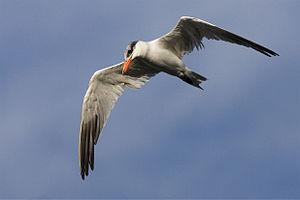
Le lac Tchany est un lac isolé de Sibérie, peu connu hors de la Russie. Avec ses 2 000 kilomètres carrés, il est pourtant l'un des plus vastes du pays et du continent.